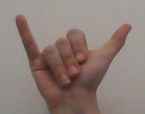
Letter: ya